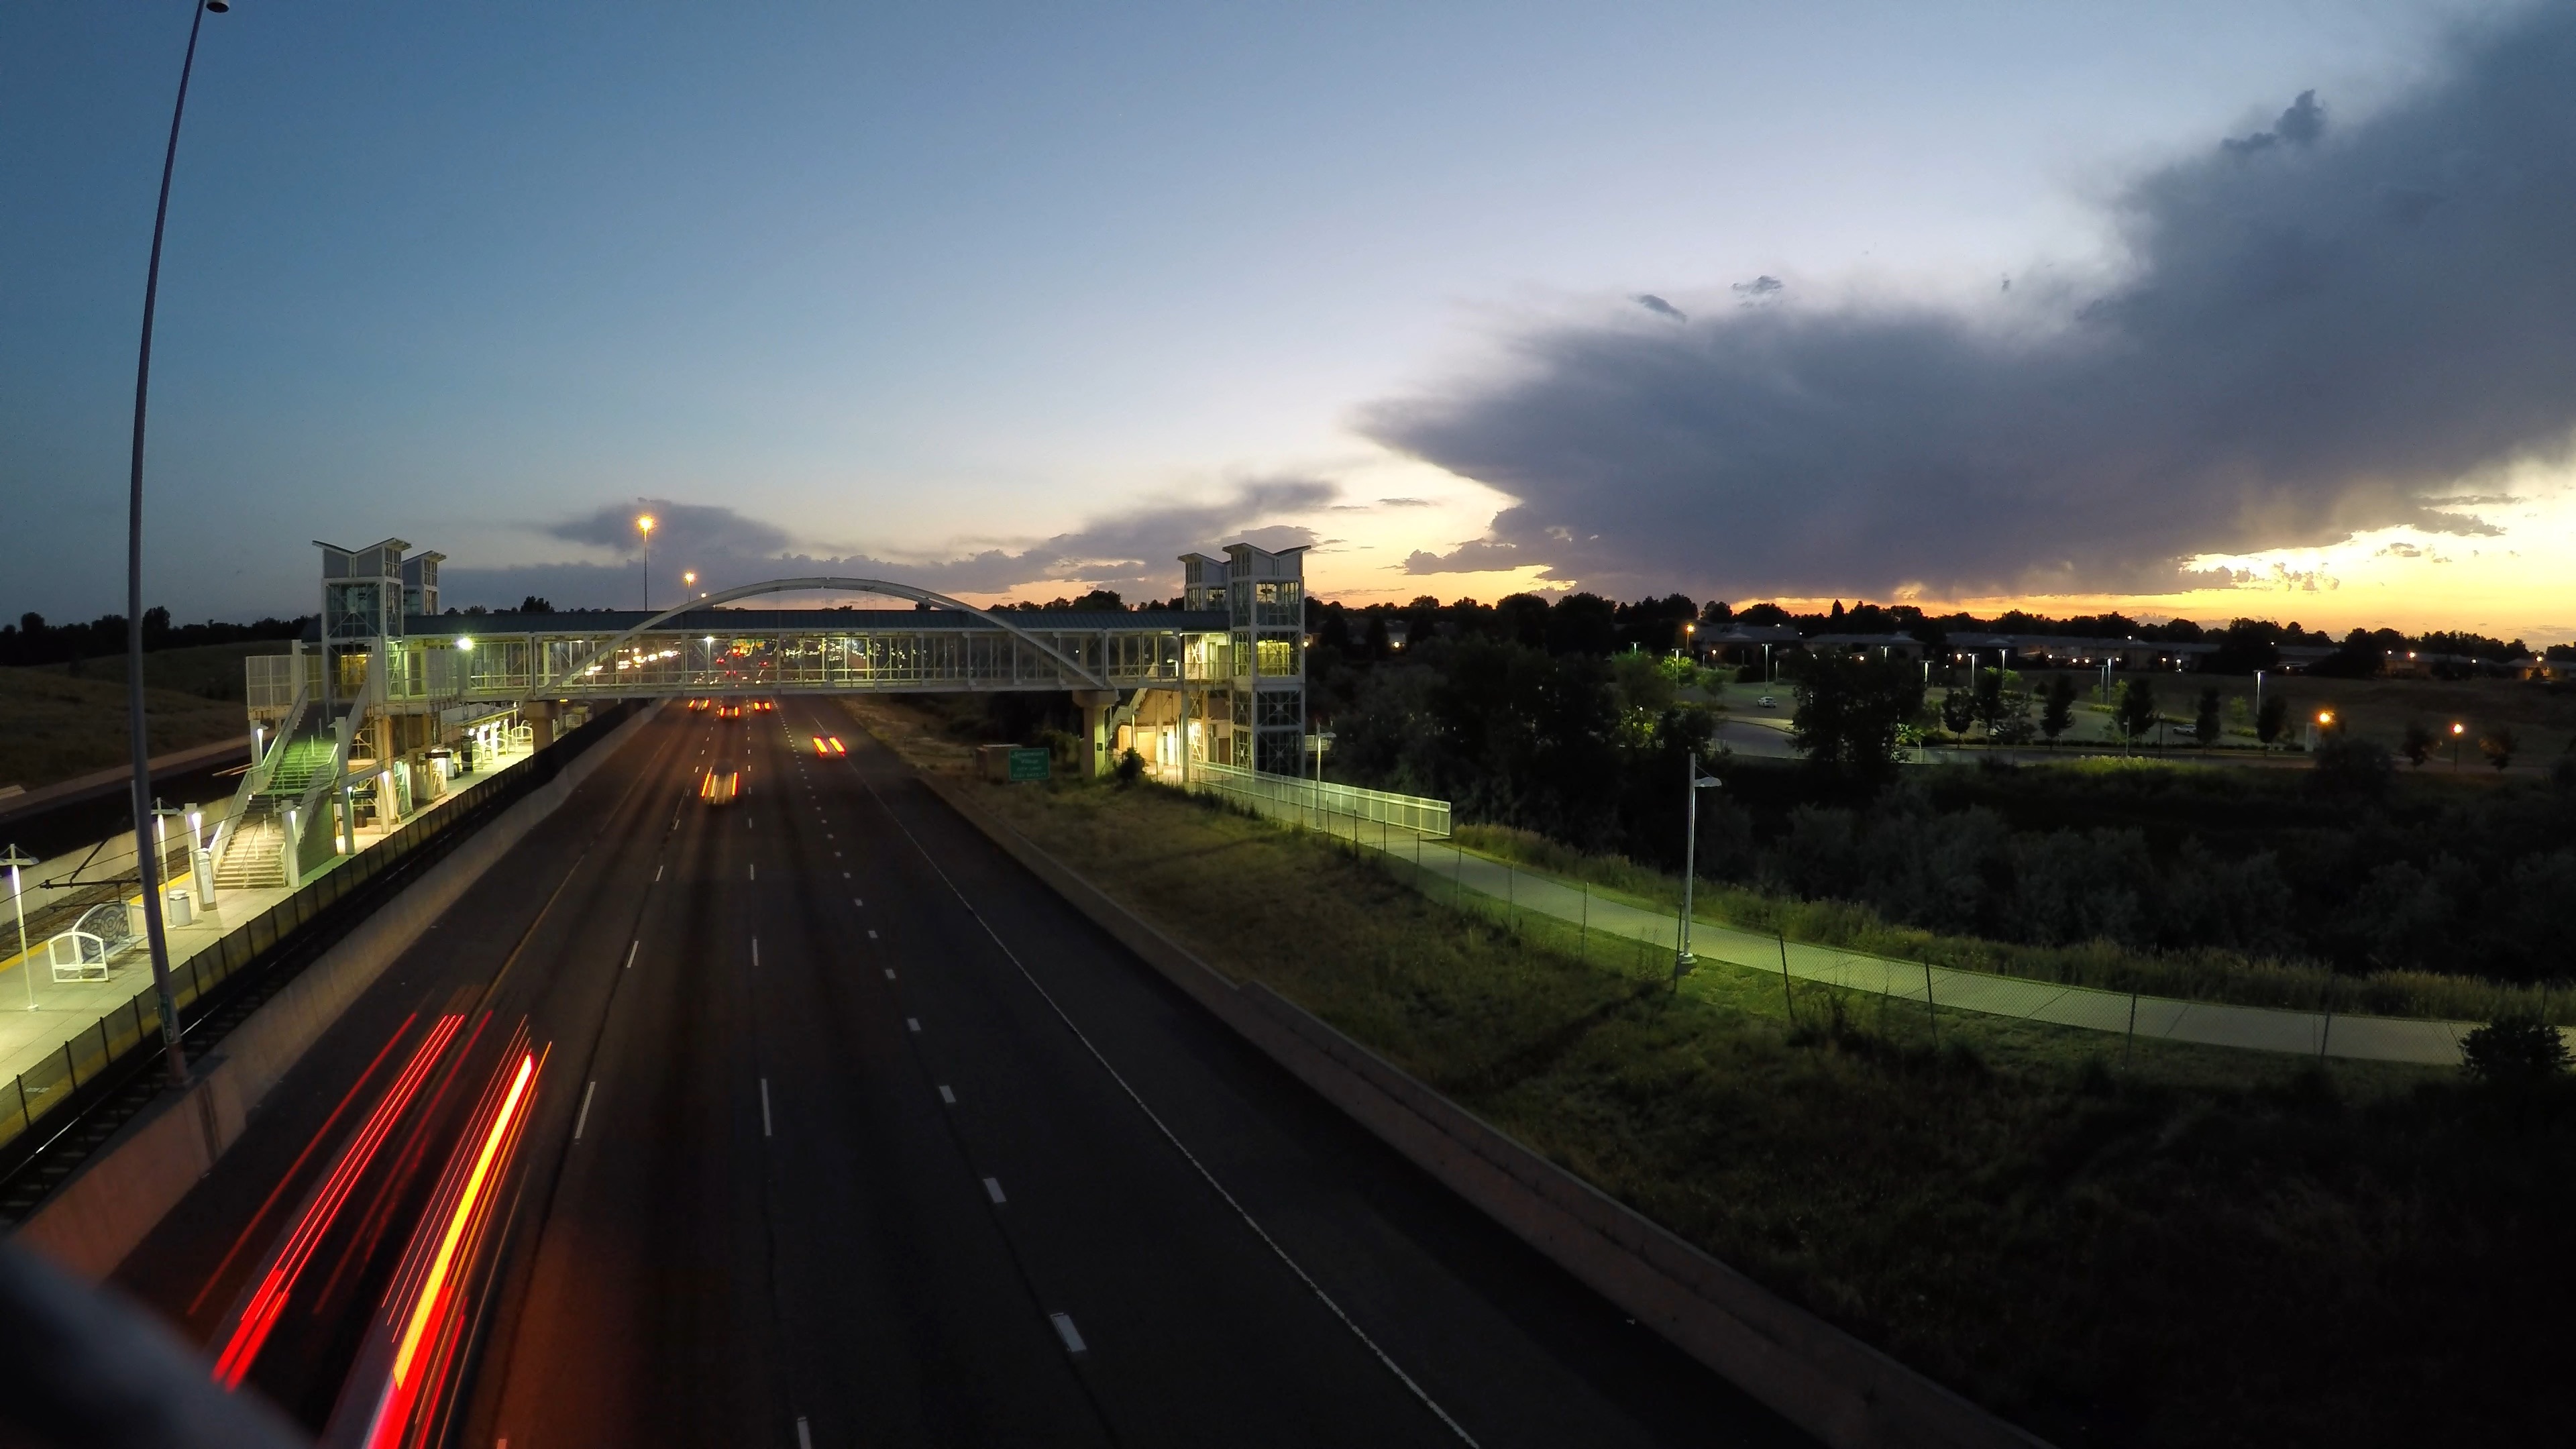
light, sky, sunset, road, traffic, night, sunlight, morning, highway, cityscape, dusk, transport, evening, reflection, lane, infrastructure, urban area